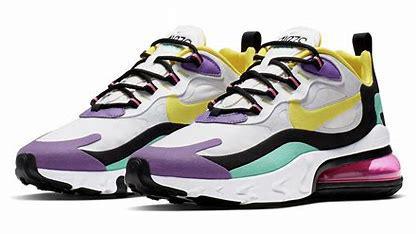
Brand: Nike
Model: Air Max 270 React